19th-century London

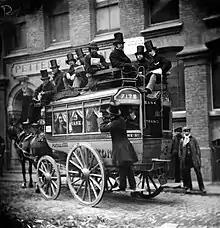
A London omnibus in 1865

In Central London, the single most notorious slum was St. Giles, a name which by the 19th century had passed into common parlance as a byword for extreme poverty. Infamous since the mid 18th century, St. Giles was defined by its prostitutes, gin shops, secret alleyways where criminals could hide, and horribly overcrowded tenements. Lord Byron excoriated the state of St. Giles in a speech to the House of Lords in 1812, stating that "I have been in some of the most oppressed provinces of Turkey, but never under the most despotic of infidel governments did I behold such squalid wretchedness as I have seen since my return in the very heart of a Christian country." At the heart of this area, now occupied by New Oxford Street and Centre Point, was "The Rookery", a particularly dense warren of houses along George Street and Church Lane, the latter of which in 1852 was reckoned to contain over 1,100 lodgers in overpacked, squalid buildings with open sewers. The poverty worsened with the massive influx of poor Irish immigrants during the Great Famine of 1848, giving the area the name "Little Ireland", or "The Holy Land". Government intervention beginning in the 1830s reduced the area of St. Giles through mass evictions, demolitions, and public works projects. New Oxford Street was built right through the heart of "The Rookery" in 1847, eliminating the worst part of the area, but many of the evicted inhabitants simply moved to neighboring streets, which remained stubbornly mired in poverty.